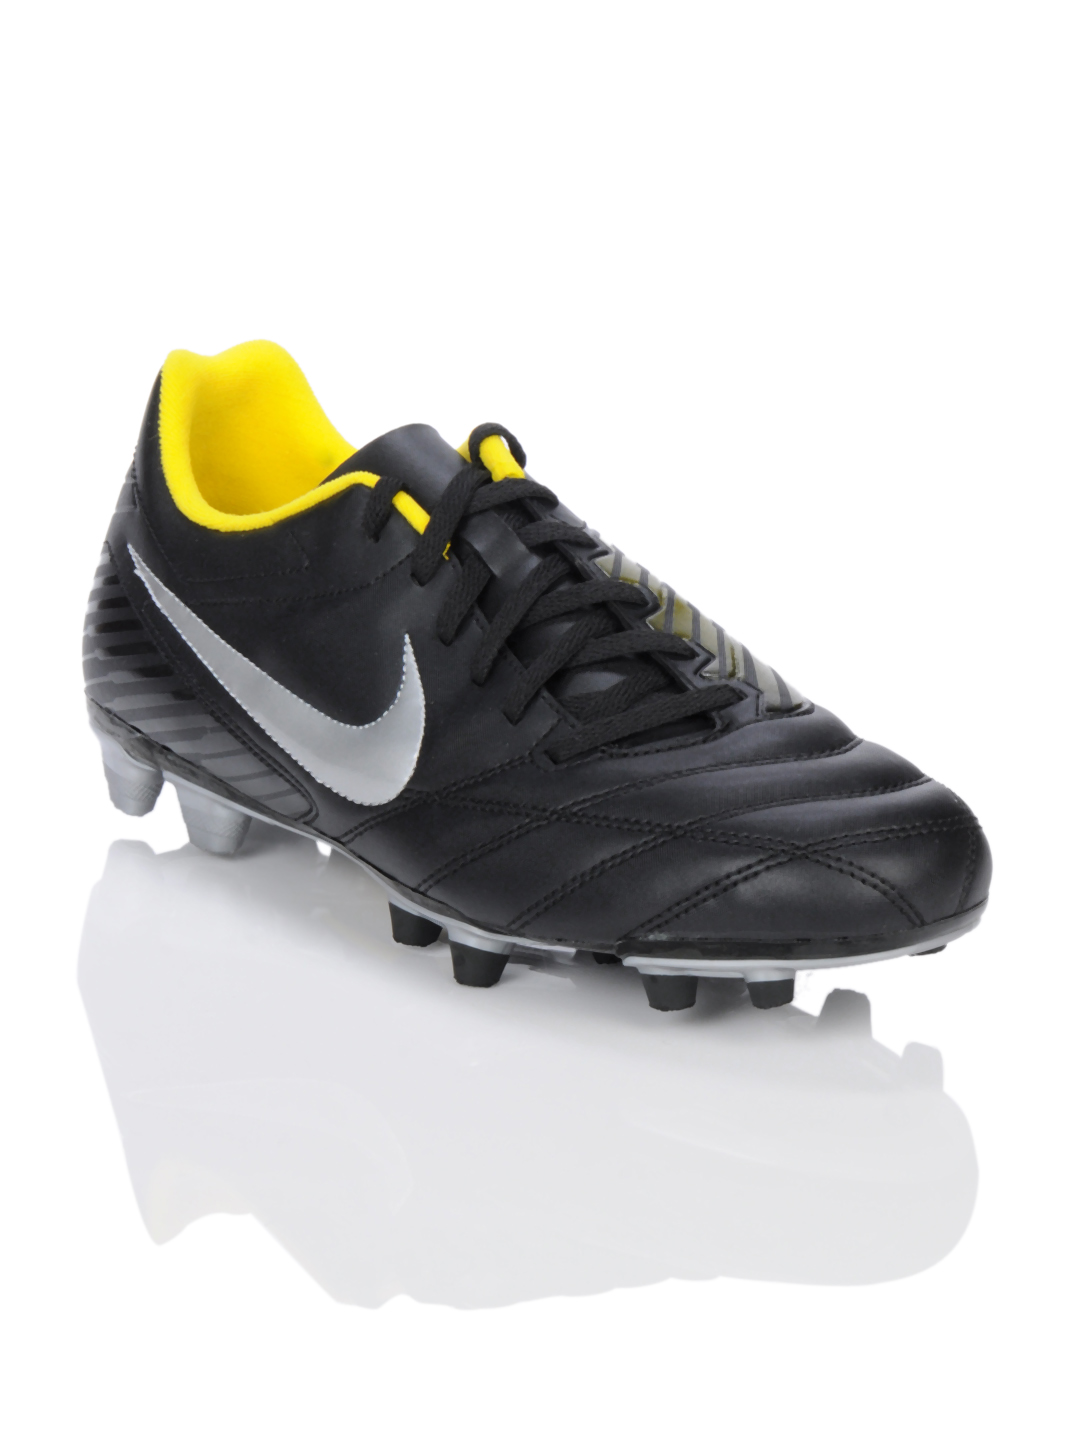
Nike Men Lengo Black Sports Shoes
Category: Footwear / Shoes / Sports Shoes
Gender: Men
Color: Black
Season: Summer 2012
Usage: Sports